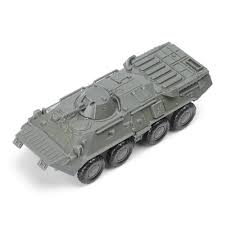
Label: BTR